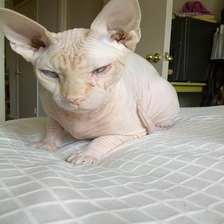
Species: cat
Breed: Sphynx